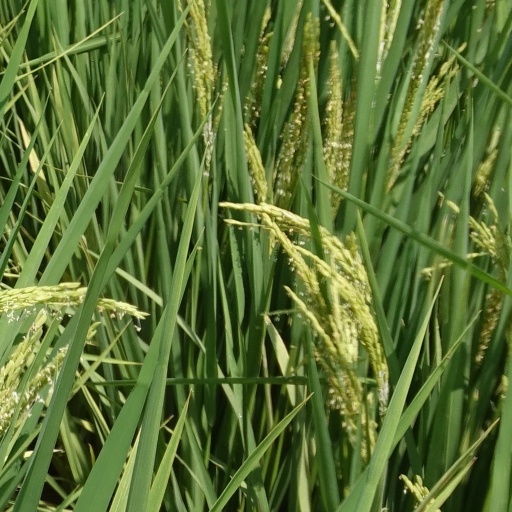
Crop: rice